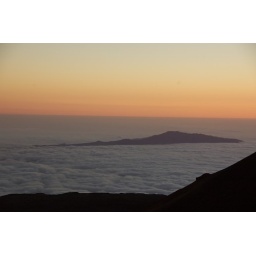
The tip of a mountain above the clouds